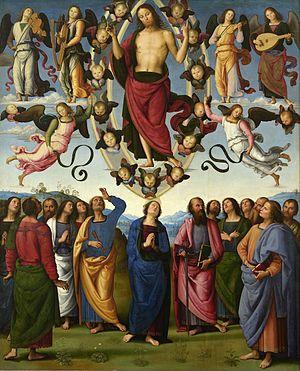
L'Ascension du Christ en présence de la Vierge et des apôtres est une peinture religieuse du Pérugin, datant de 1496 - 1500 environ, conservée au musée des Beaux-Arts de Lyon.
Le musée des Beaux-Arts de Lyon est un musée municipal situé sur la place des Terreaux à Lyon dans l'abbaye de Saint-Pierre-les-Nonnains, plus connu sous le nom de palais Saint-Pierre.
Cette liste comprend un choix de peintures italiennes conservées au musée des Beaux-Arts de Lyon classées par défaut par date.